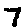
Label: 7